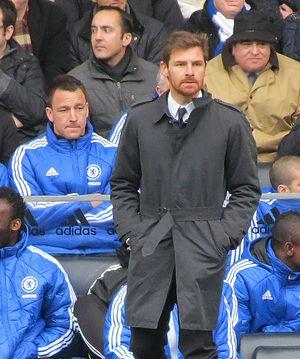
Luís André de Pina Cabral e Villas-Boas dit André Villas-Boas, né le 17 octobre 1977 à Porto, est un entraîneur portugais de football en poste à l'Olympique de Marseille depuis le 28 mai 2019.
Le Portugal, en forme longue la République portugaise, en portugais : República Portuguesa, est un pays d'Europe du Sud, membre de l'Union européenne, situé dans l'Ouest de la péninsule Ibérique. Délimité au nord et à l'est par l'Espagne puis au sud et à l'ouest par l'océan Atlantique, il est le pays le plus occidental de l'Europe continentale. Il comprend également les archipels des Açores et de Madère, deux régions autonomes situées dans le nord de l'océan Atlantique, pour une superficie totale de 92 090 km². Membre fondateur de l'OTAN, le Portugal est étroitement lié politiquement et militairement avec l'ensemble des autres pays occidentaux. Il est également membre de l’OCDE, de l'ONU, du conseil de l'Europe et de l’espace Schengen et est l'un des pays fondateurs de la zone euro. Le Portugal entretient en outre d'importantes relations avec l'Espagne et la France, l'Allemagne, le Royaume-Uni et l'Italie, qui sont ses cinq plus importants partenaires commerciaux.